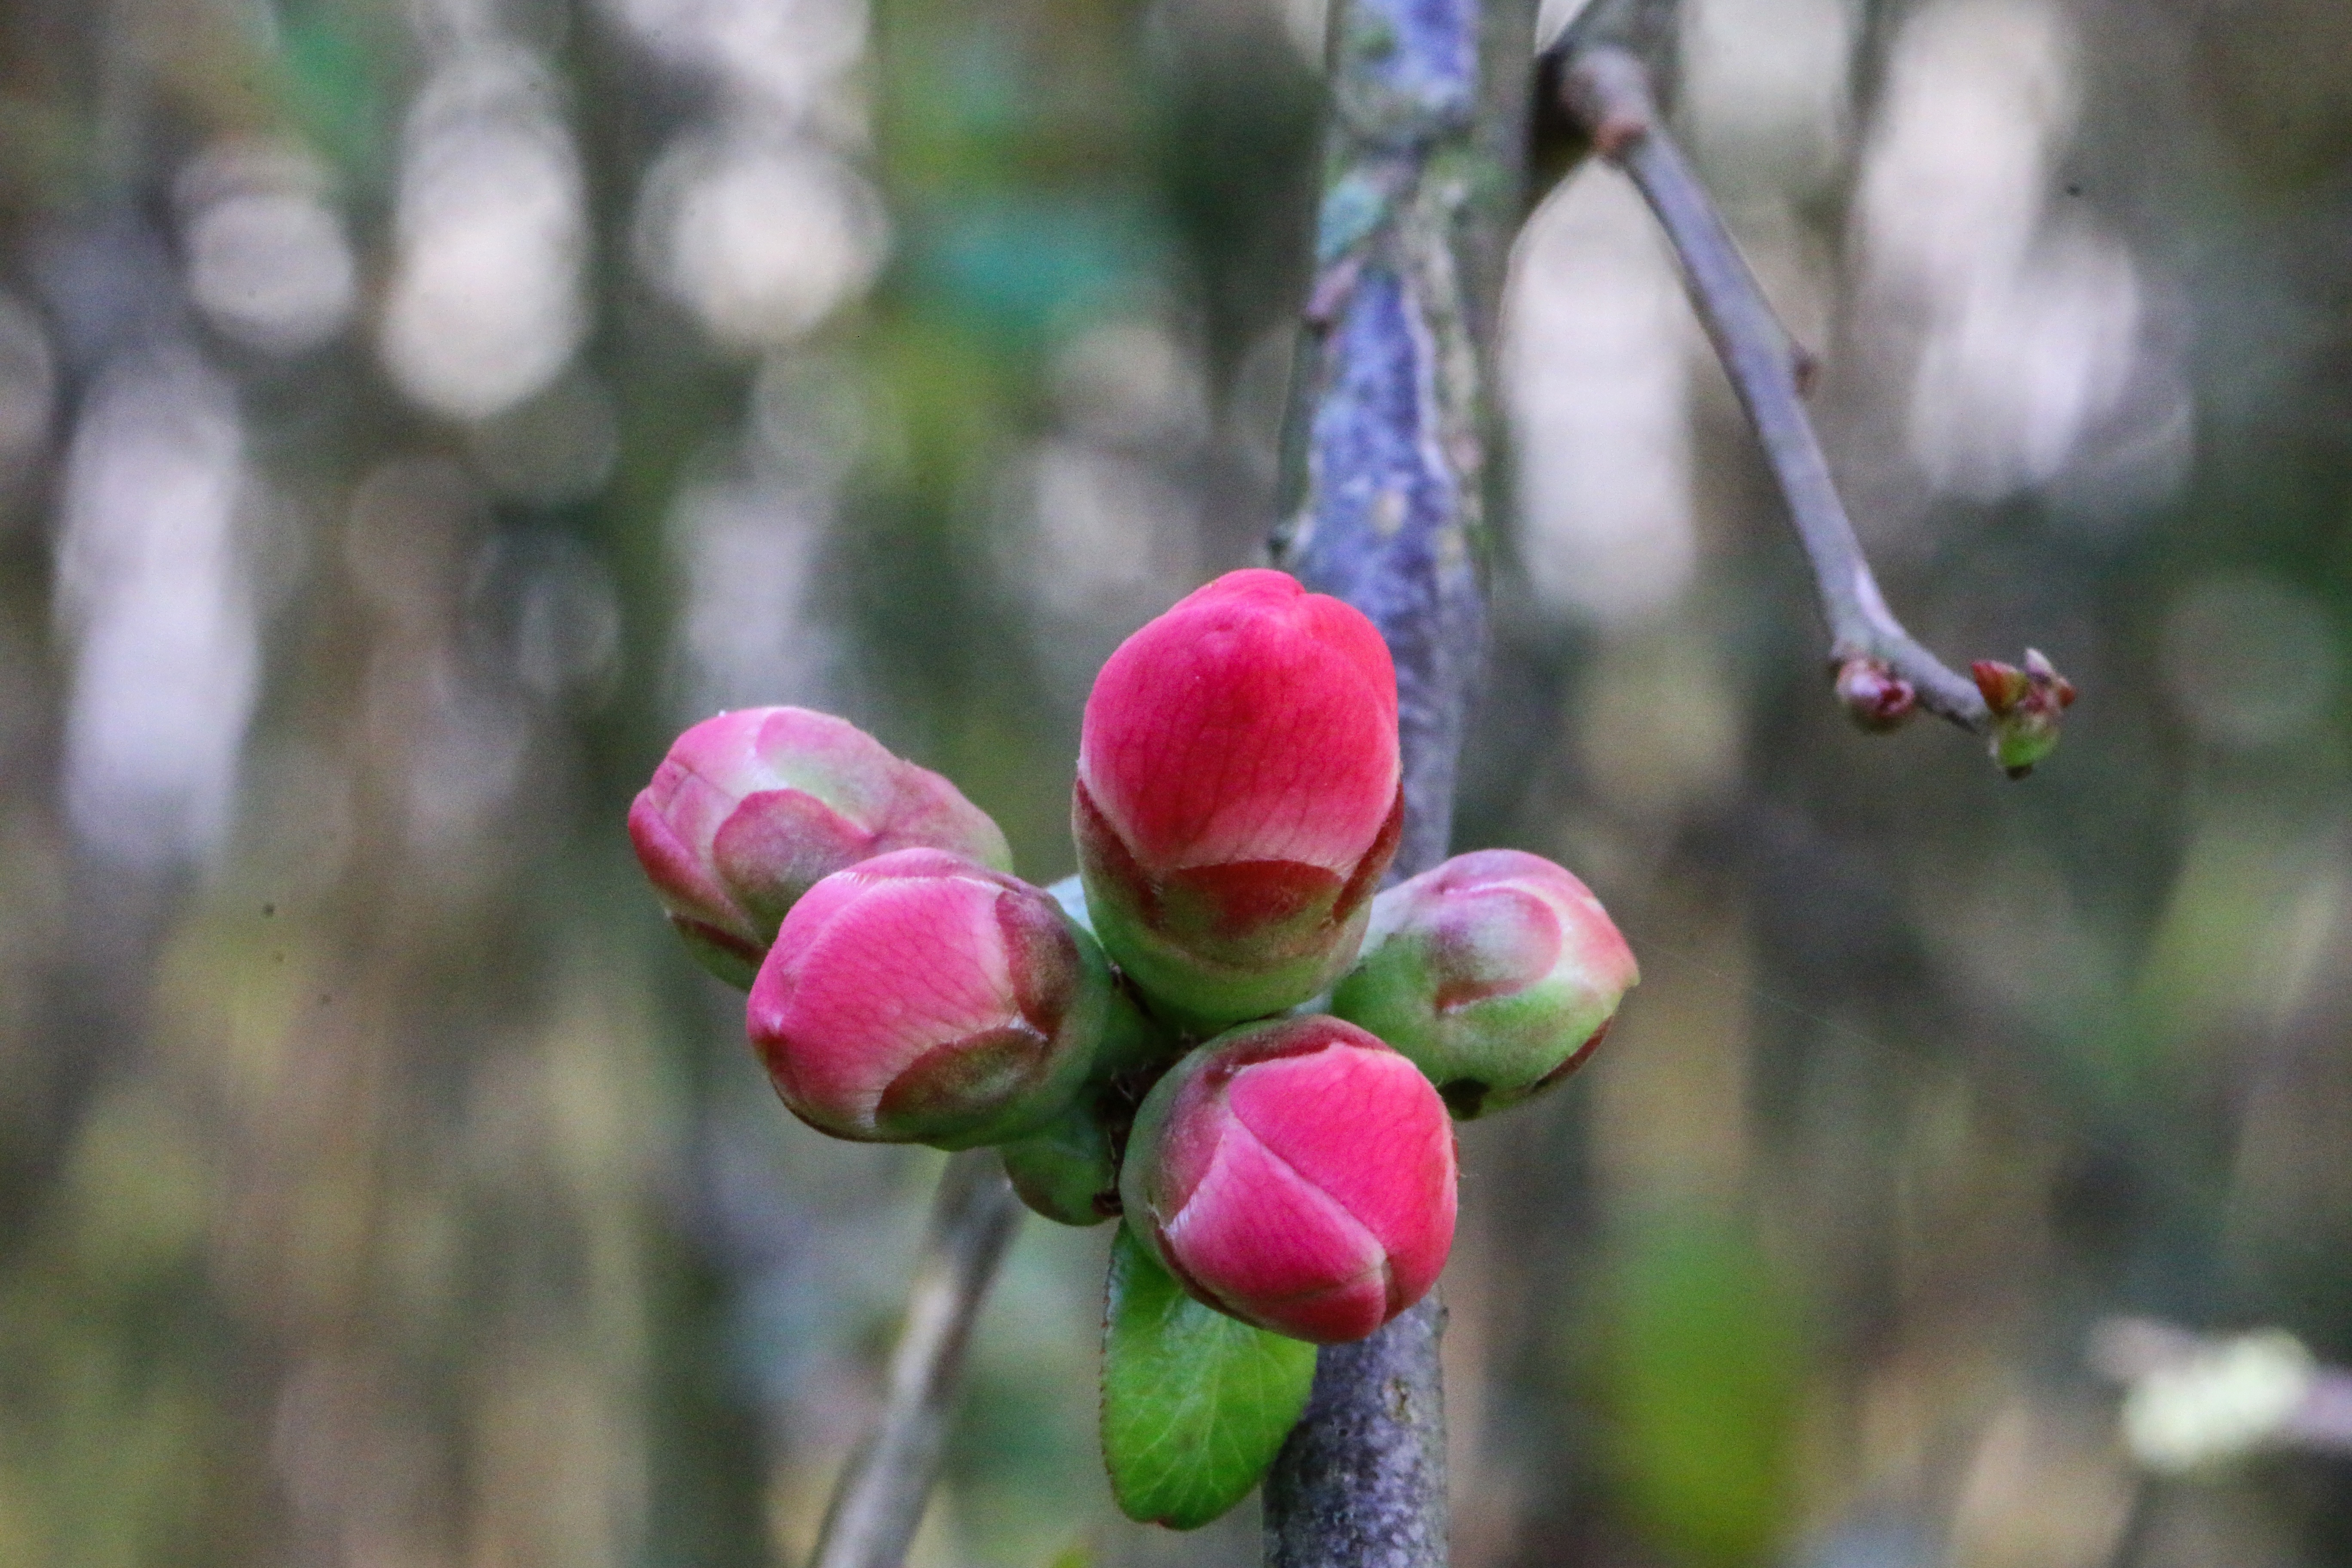
nature, branch, blossom, plant, leaf, flower, petal, spring, produce, botany, garden, flora, button, wildflower, flowers, close up, shrub, bud, flowering, macro photography, flowering plant, plant stem, land plant, cognacier of japan